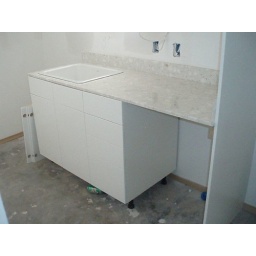
sink and countertop installed in kitchen